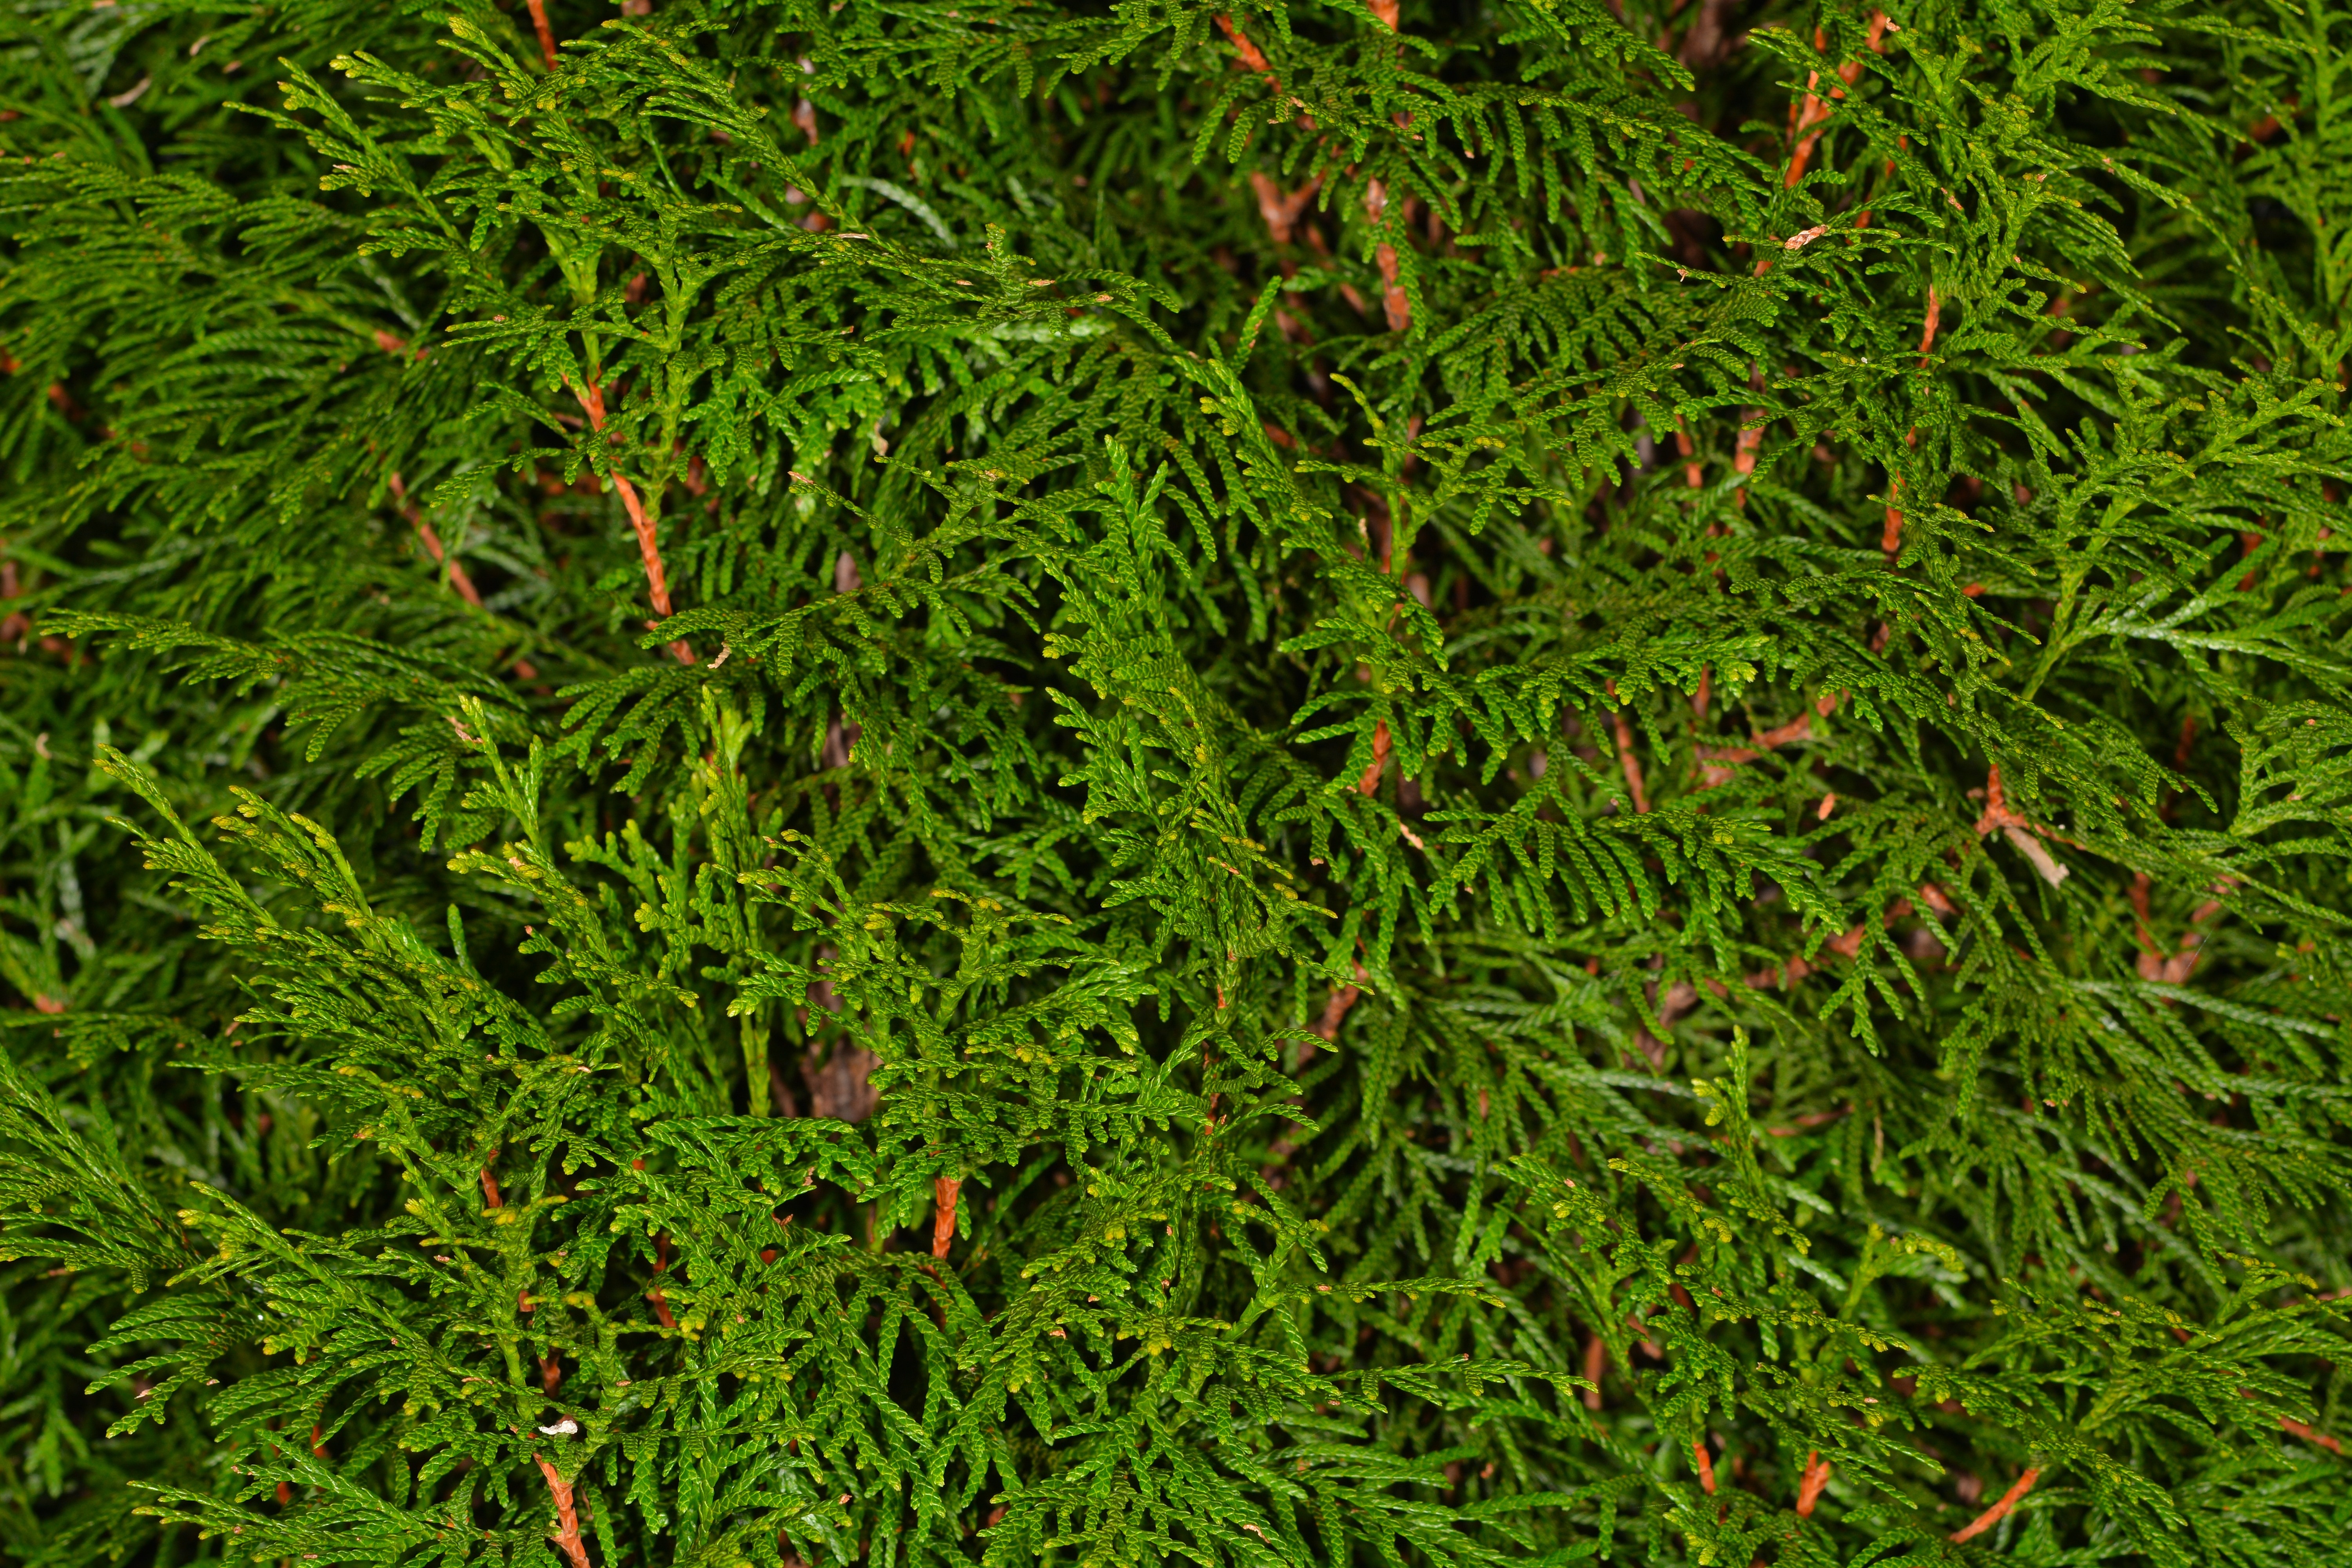
tree, grass, branch, plant, lawn, texture, leaf, flower, moss, green, herb, evergreen, botany, flora, background, vegetation, shrub, needles, cypress, flowering plant, grass family, woody plant, land plant, thujene, green goods